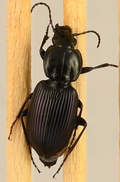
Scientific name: Pterostichus trinarius
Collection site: Blandy Experimental Farm NEON (BLAN), plot BLAN_009